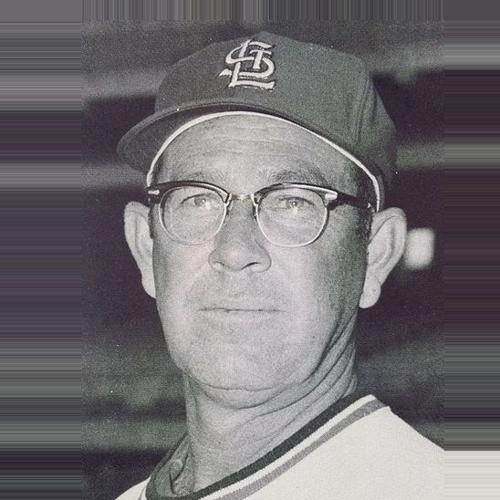
Age: 46